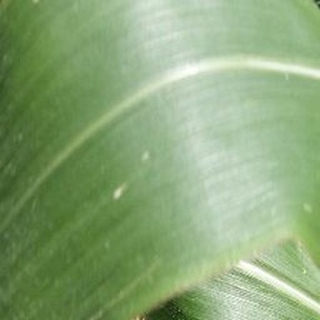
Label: healthy_corn